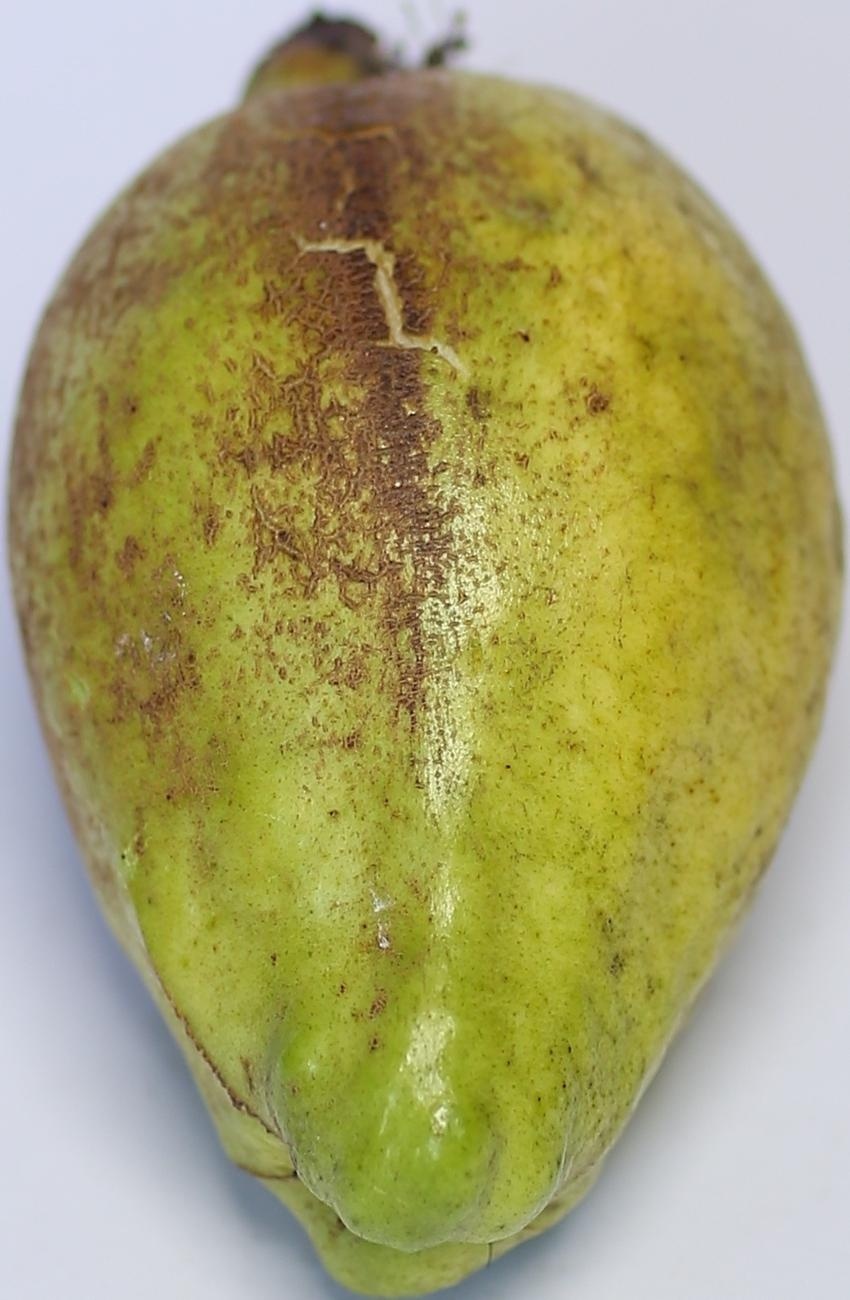
Maturity: green
Variety: thadhrami